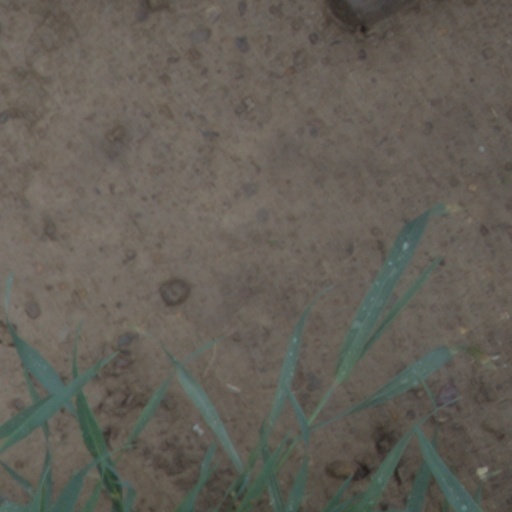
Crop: wheat